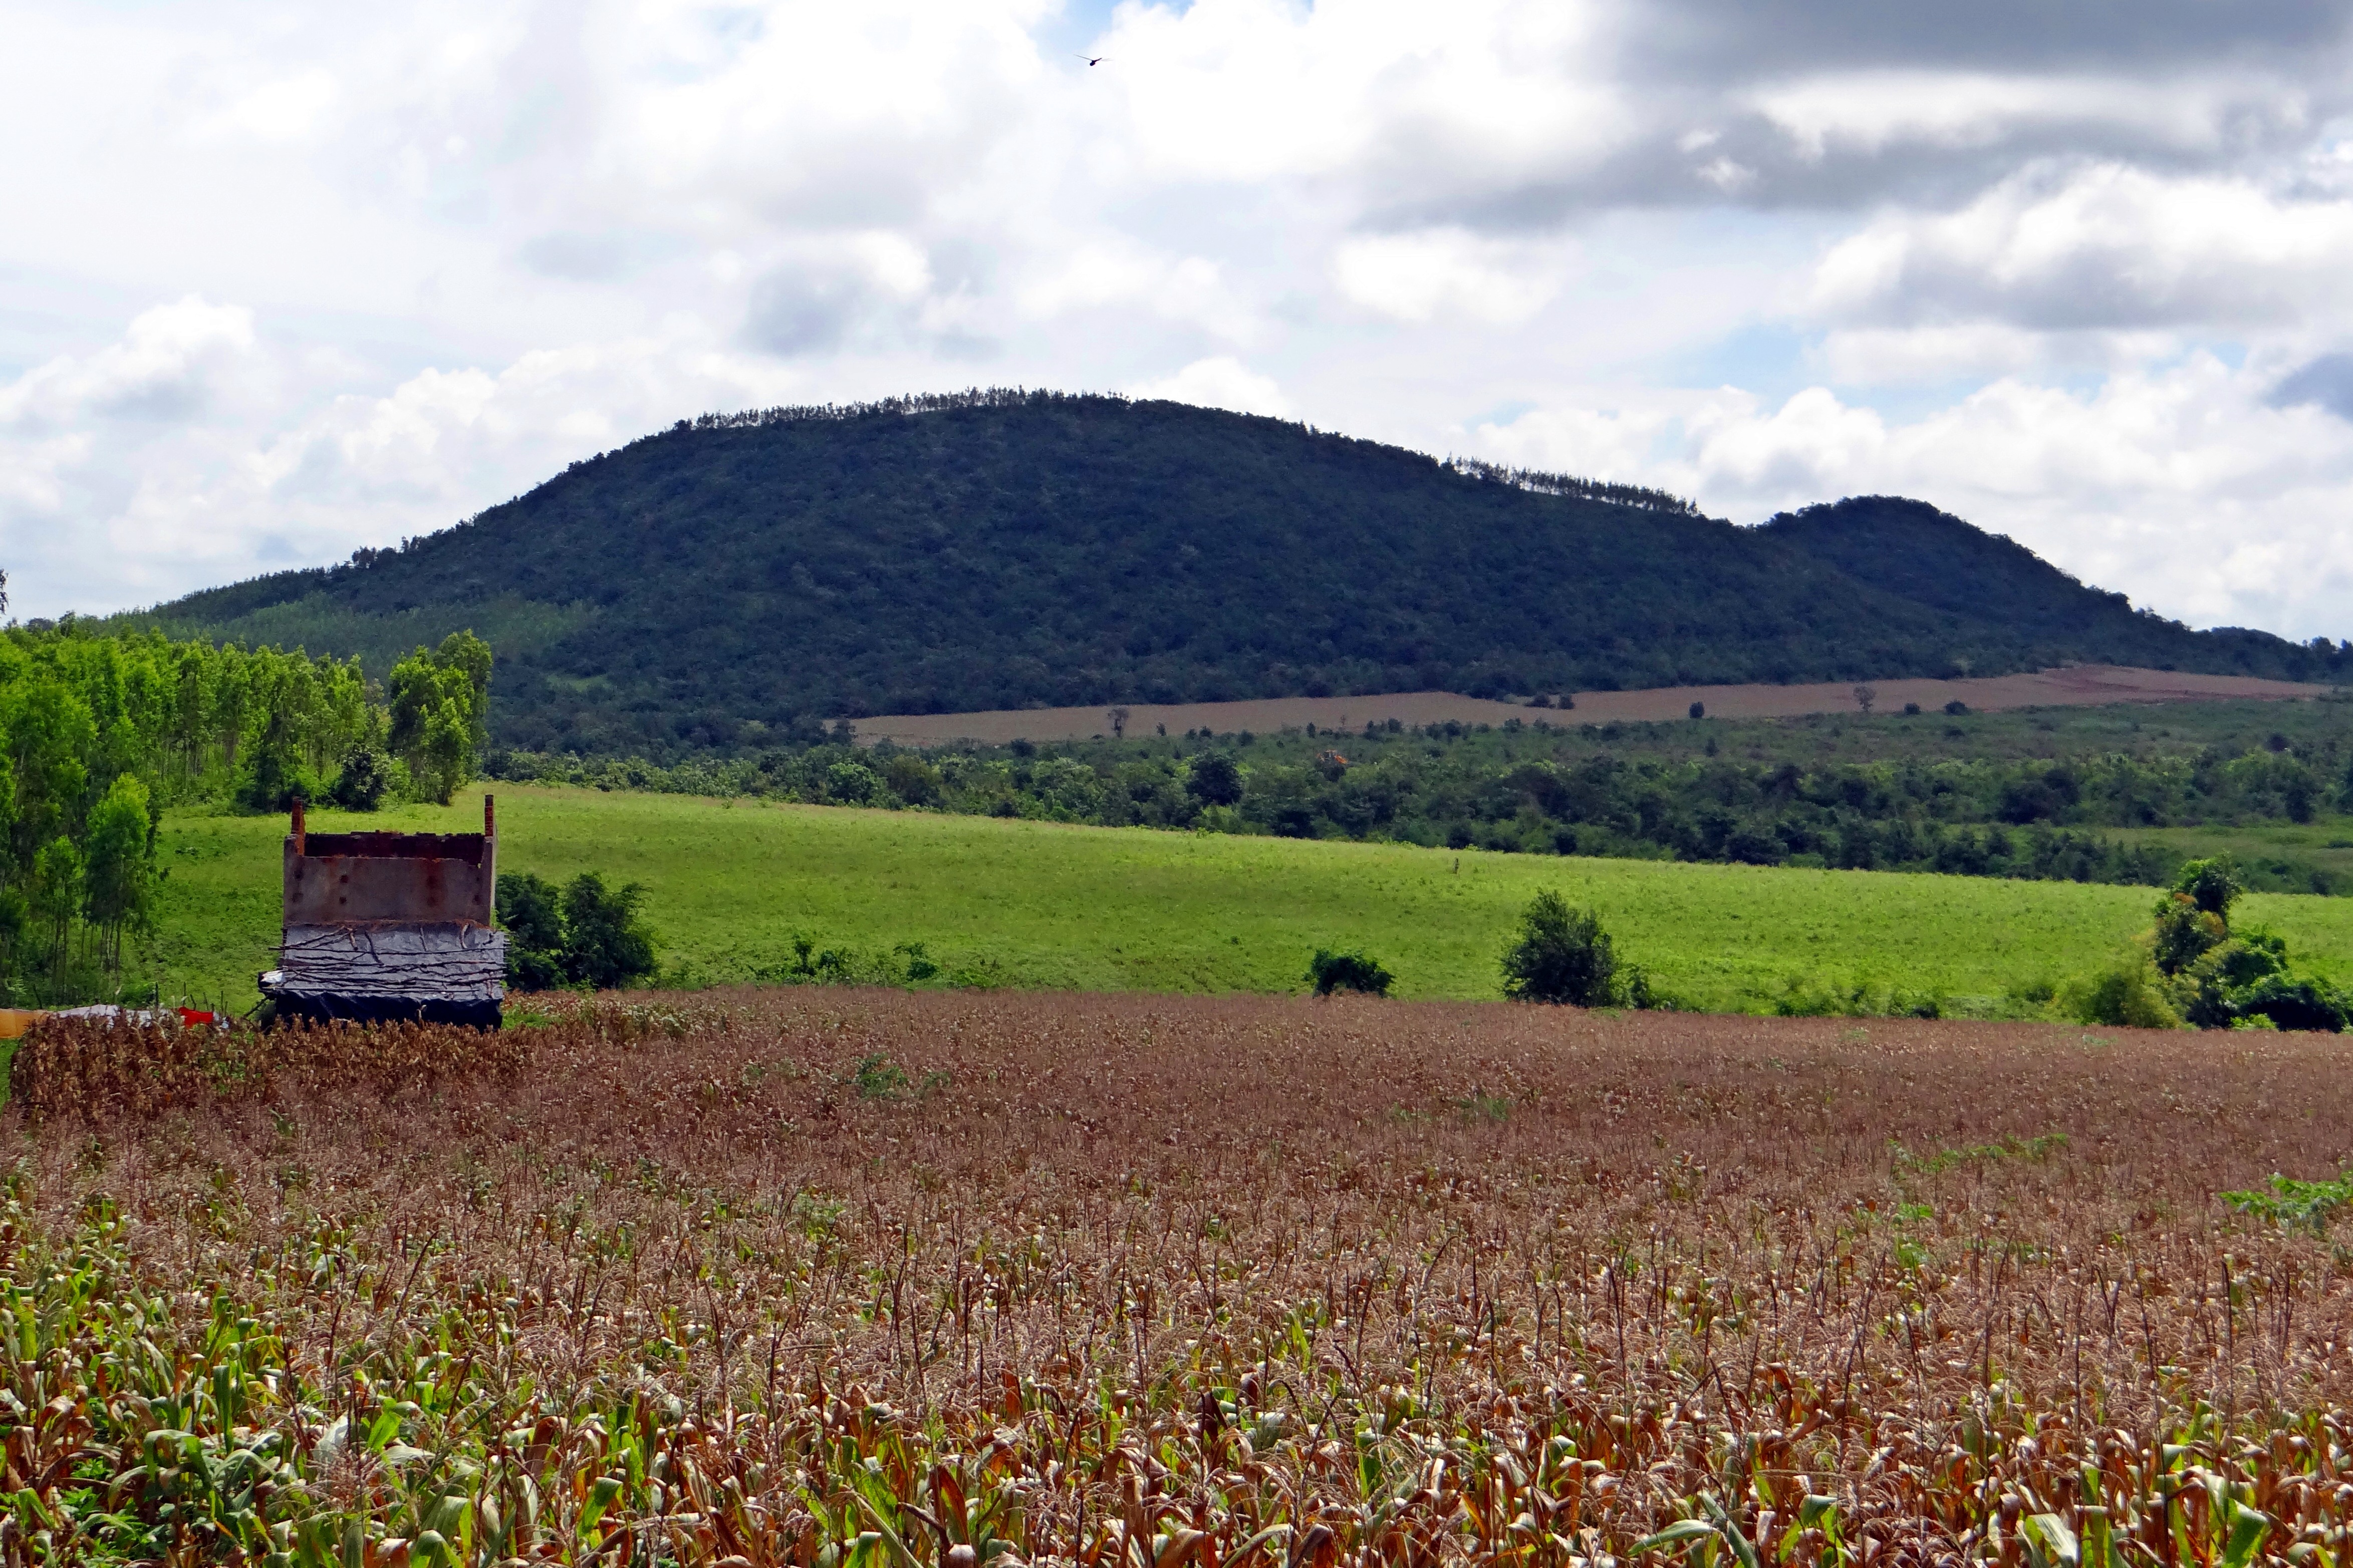
landscape, tree, grass, mountain, cloud, sky, field, farm, meadow, prairie, hill, view, village, crop, pasture, corn, overcast, agriculture, highland, plain, cultivation, hills, clouds, grassland, plantation, india, maize, rural area, paddy field, grass family, land lot, uttar kannada, harvest ready, hubli sirsi road, mount scenery